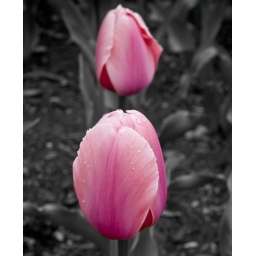
Tried the partial-desaturation trick. This is orange, yellow and green desaturated. The colors in the tulips hold up very well.